Ichiro Suzuki

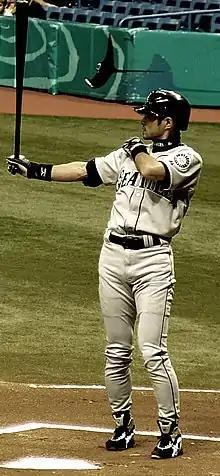
Suzuki in 2005

On 7 March 2018, Suzuki signed a one-year contract to return to the Mariners after several team outfielders were injured during spring training. On Opening Day, 29 March, against the Cleveland Indians, Suzuki became the 20th outfielder all-time to record 5,000 career putouts at the position. At 44 years old, he entered the 2018 season as the second-oldest active player in baseball, behind only Bartolo Colón.